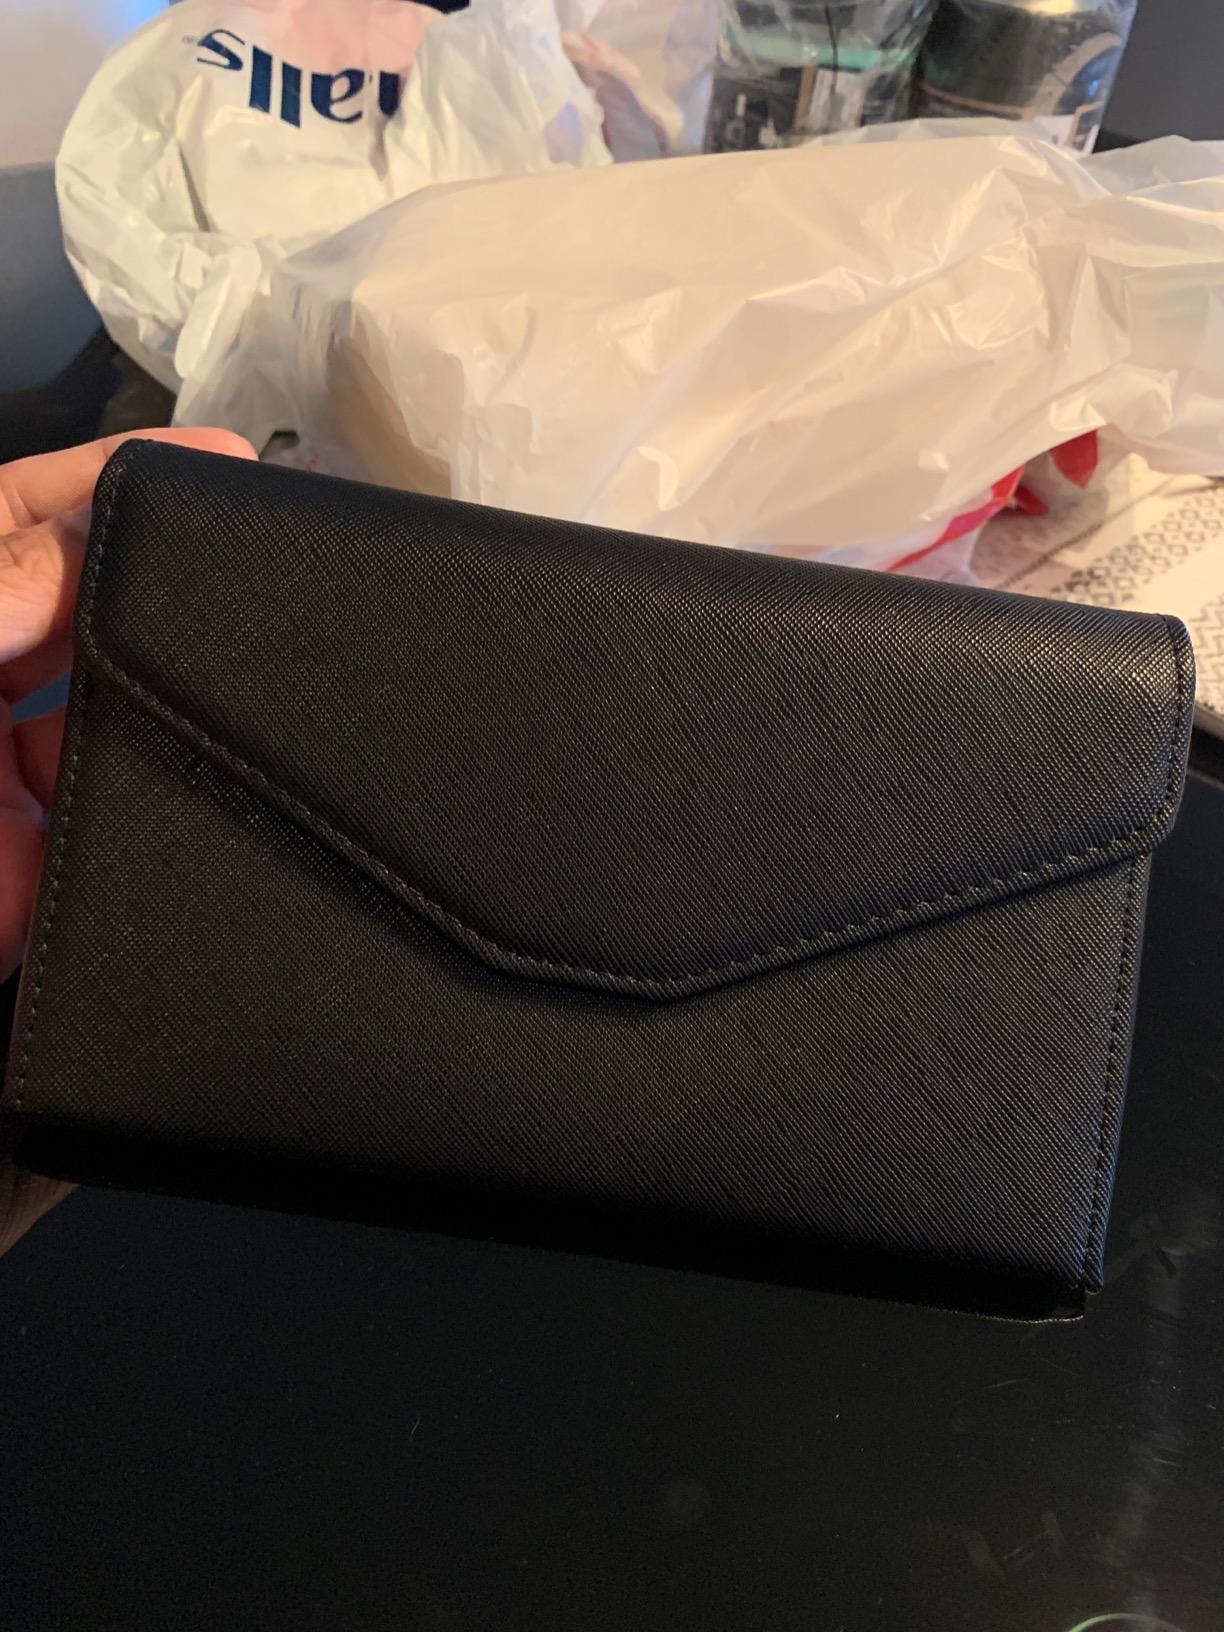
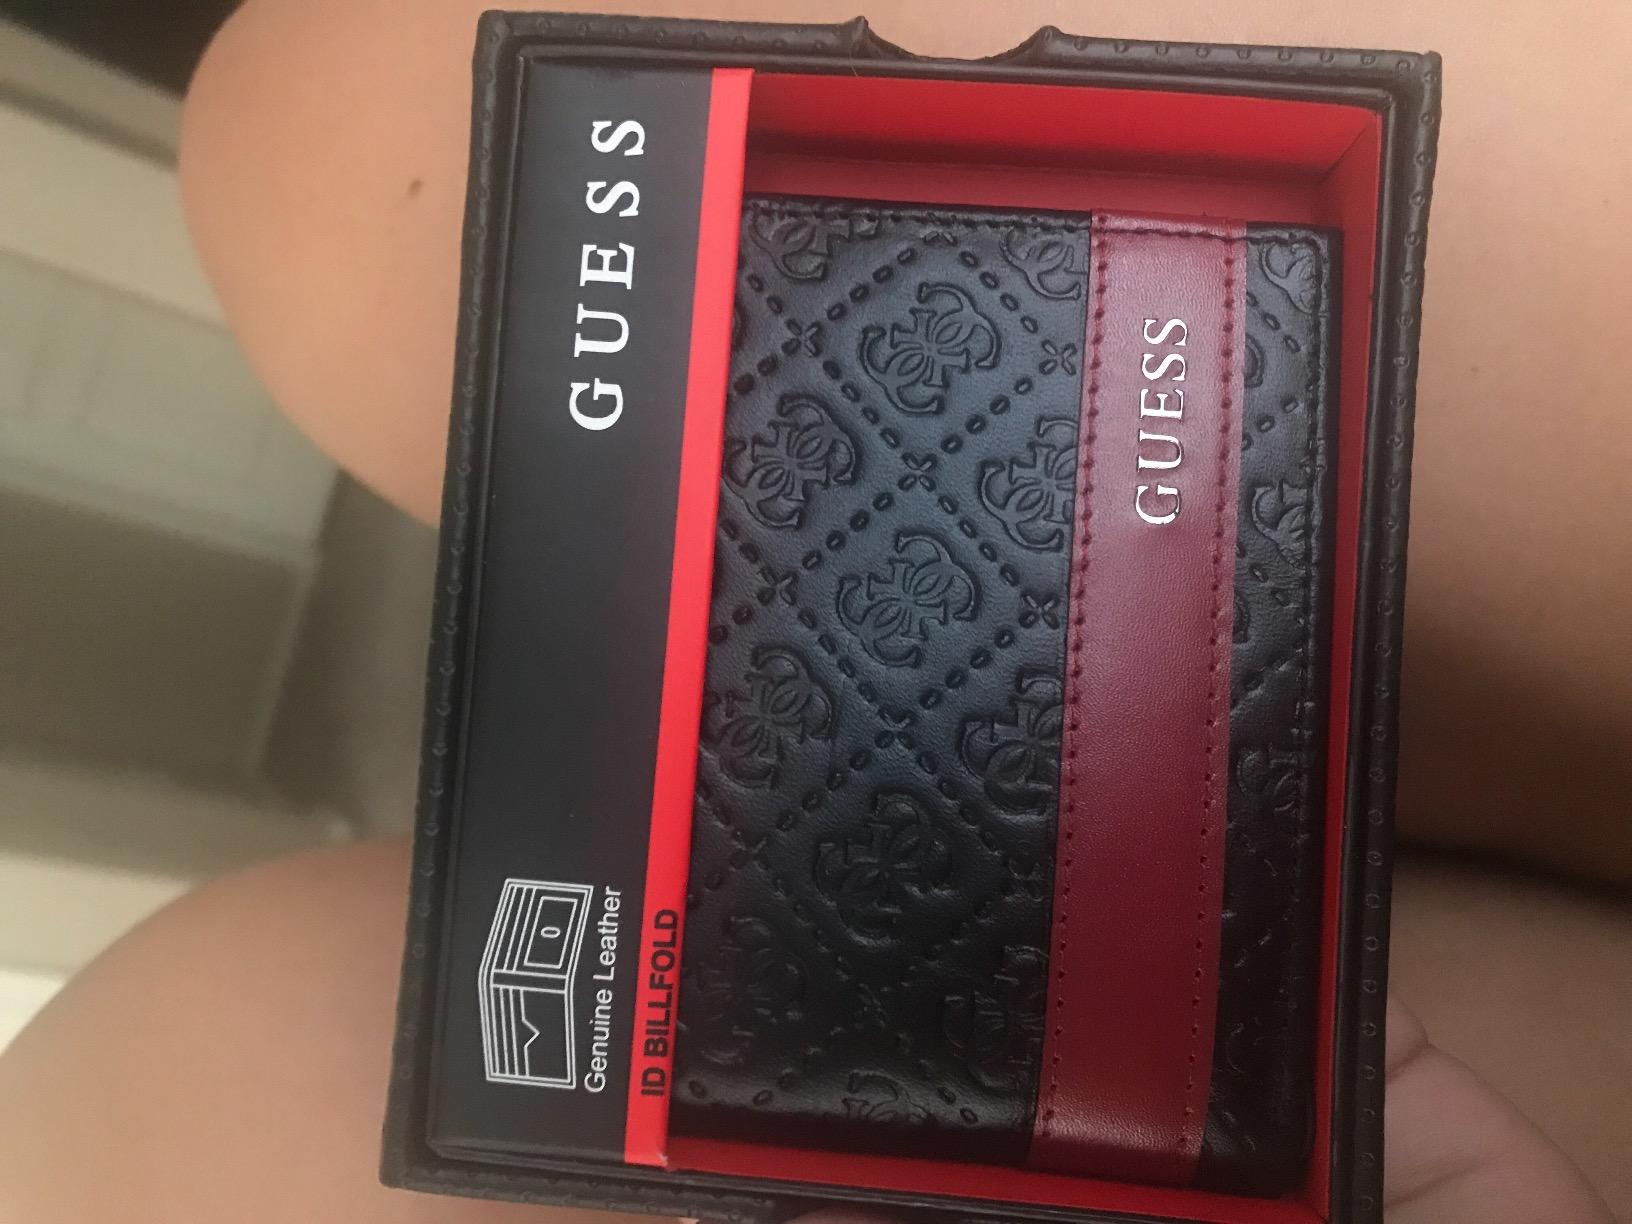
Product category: accessories_wallet
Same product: no